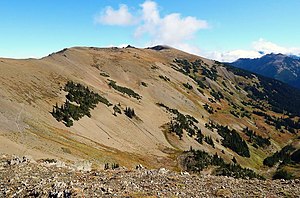
Olympic National Park / Galleri
Olympic National Park er en nationalpark, et biosfærereservat og et verdensarvsområde på Olympic halvøen i delstaten Washington i USA. Parken blev etableret 29. juni 1938, og er på 3.733 km². De vigtigste naturattraktioner i parken er uberørt natur i tre meget forskellige biotoper: Stillehavskystlinjen, Olympic Mountains og den tempererede regnskov.